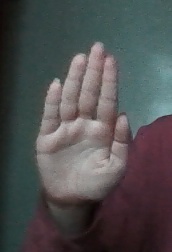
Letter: seen